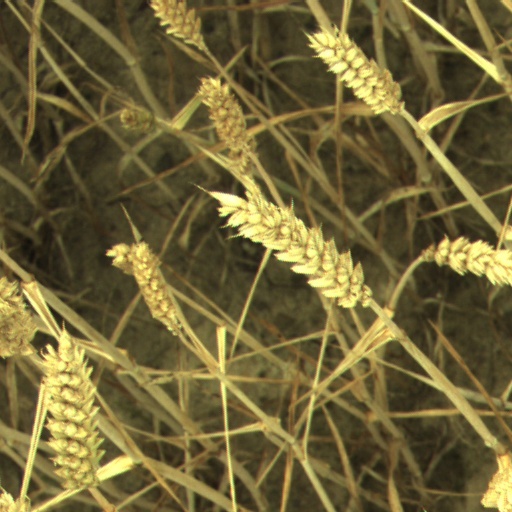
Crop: wheat